Charles Viner (jurist)

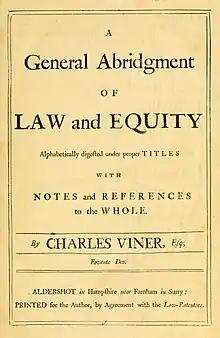
Title page of Viner's "A General Abridgment of Law and Equity"

Viner devoted half a century to the compilation of "A General Abridgment of Law and Equity. Alphabetically digested under proper Titles, with Notes and References to the whole", Aldershot, 1742–53, 23 vols. folio. It was printed on a press at his home in Aldershot on paper manufactured under Viner's own direction with his initials 'C.V.' in the watermark.